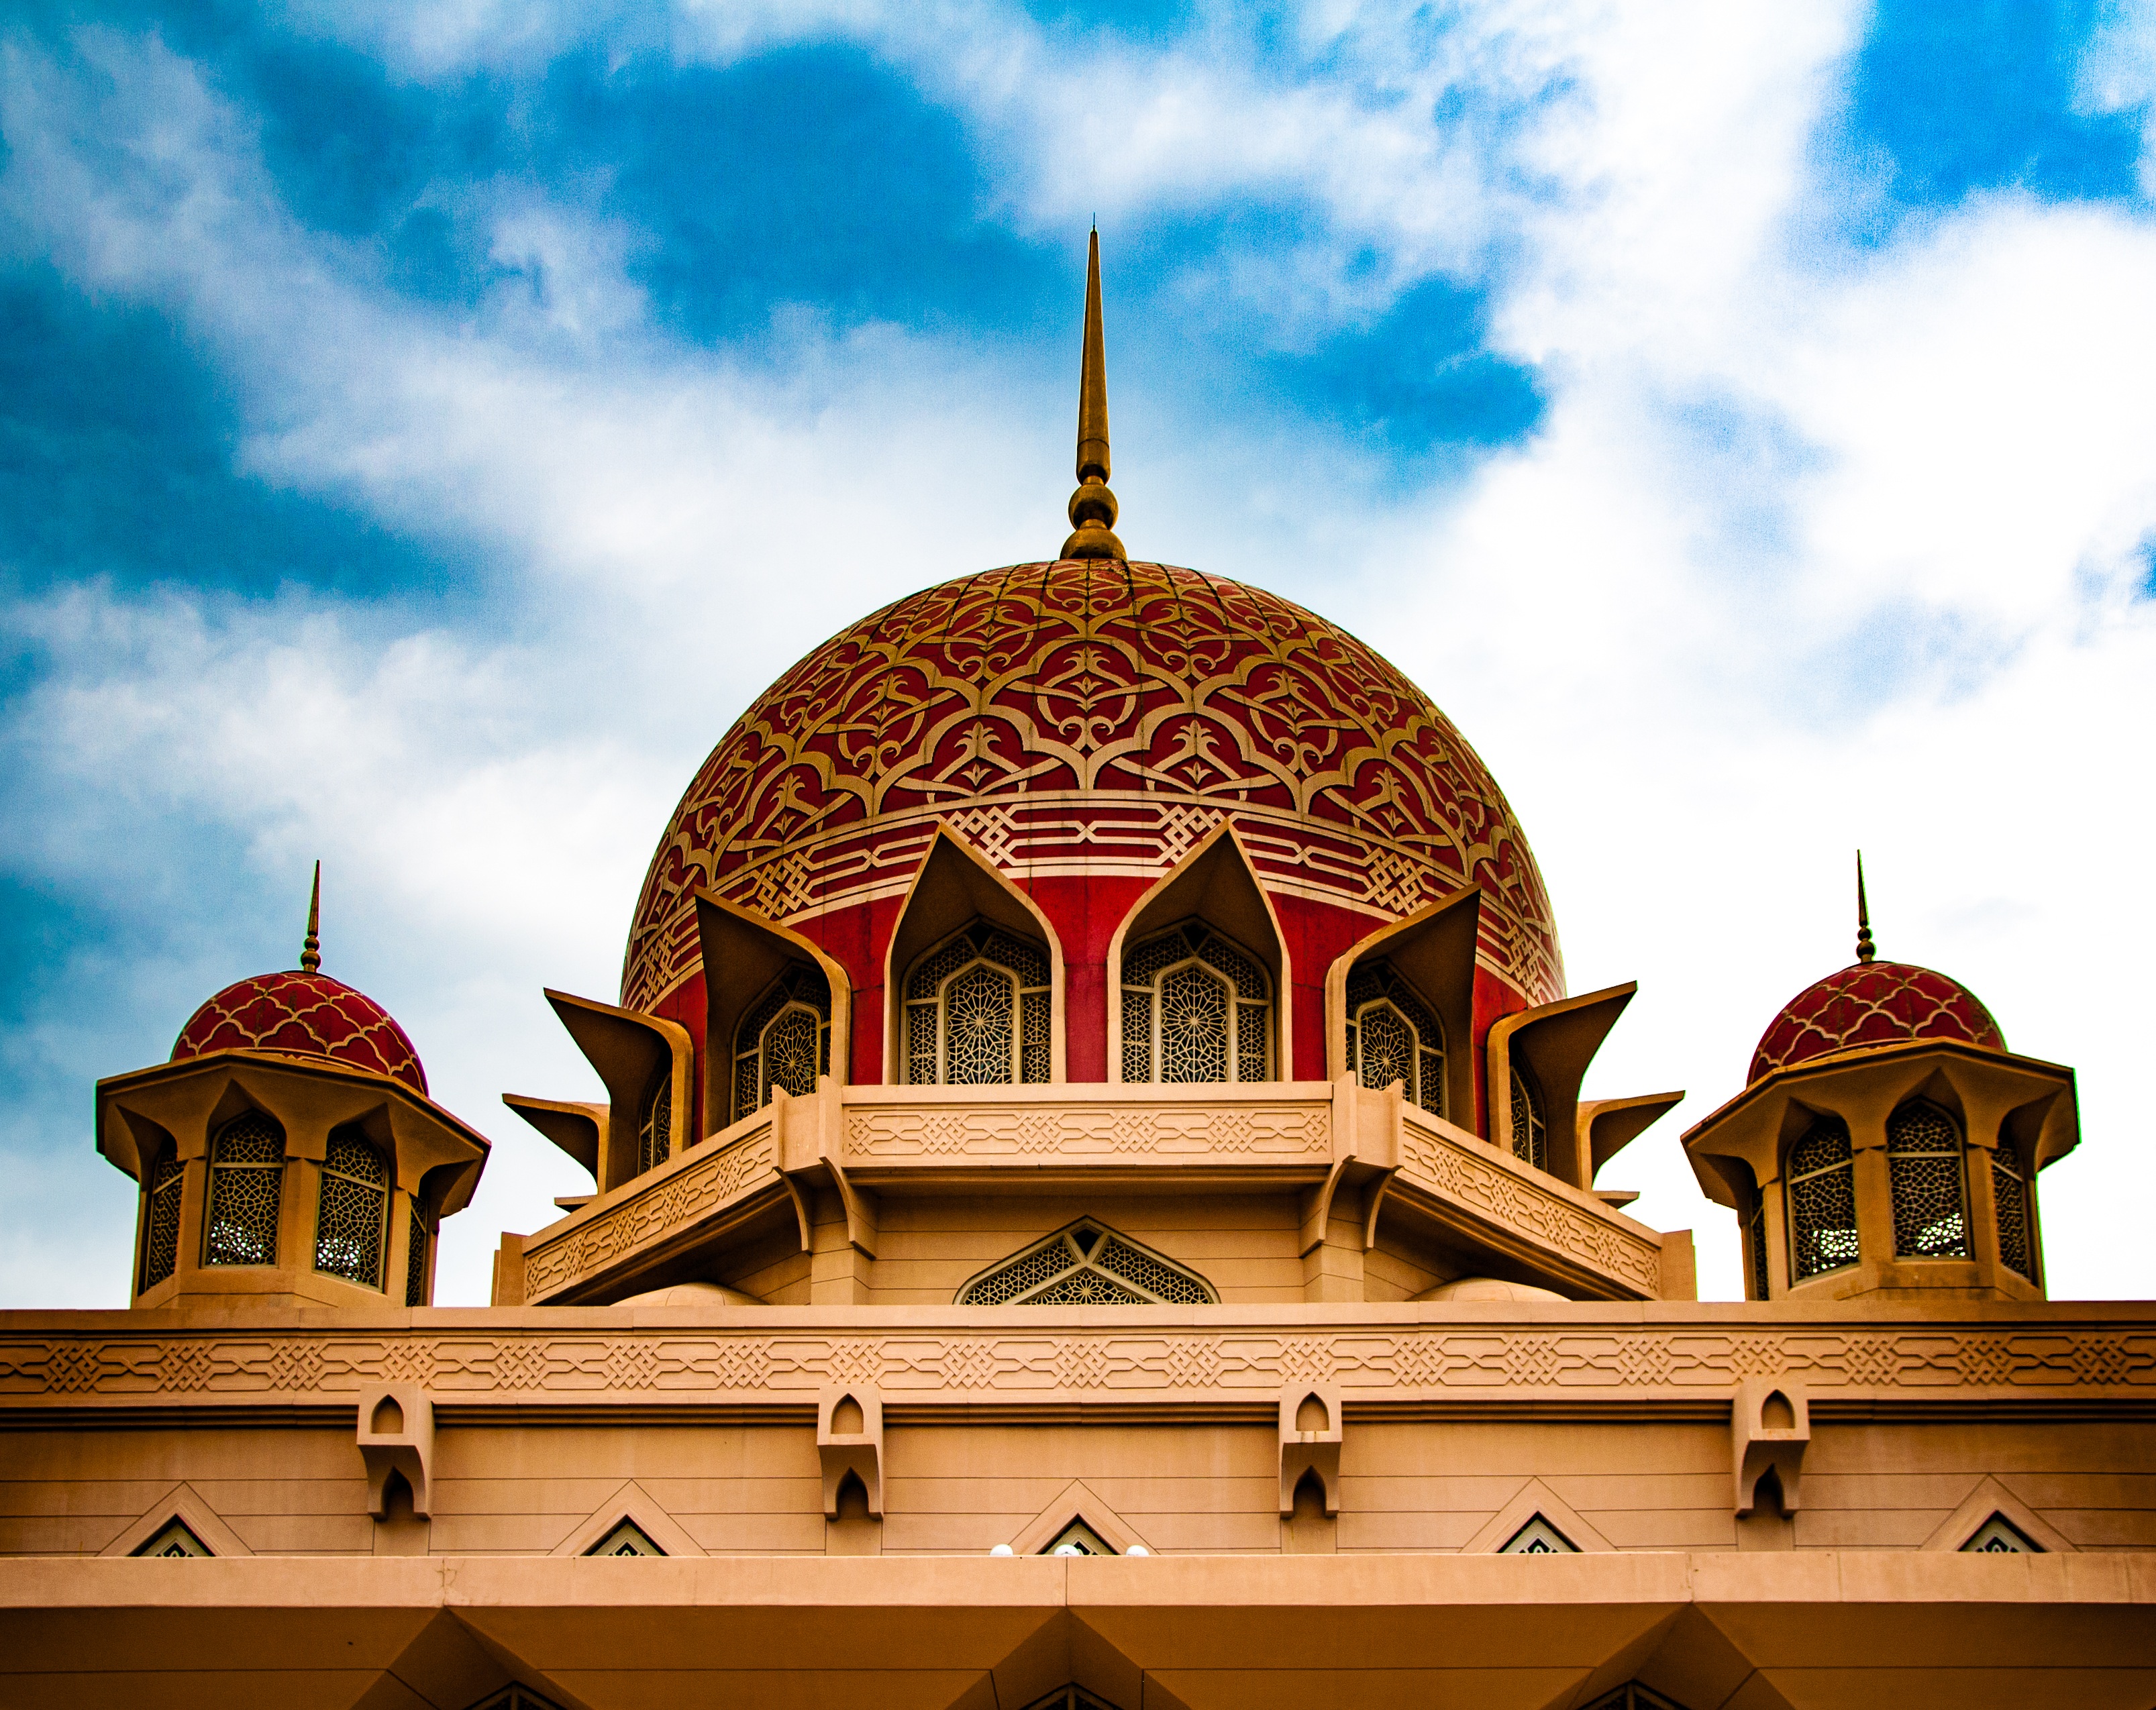
architecture, sky, building, religion, landmark, church, cathedral, chapel, place of worship, religious, temple, monastery, shrine, mosque, islam, worship, dome, malaysia, muslim, islamic, historic site, byzantine architecture, putrajaya, putra